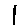
Label: 1